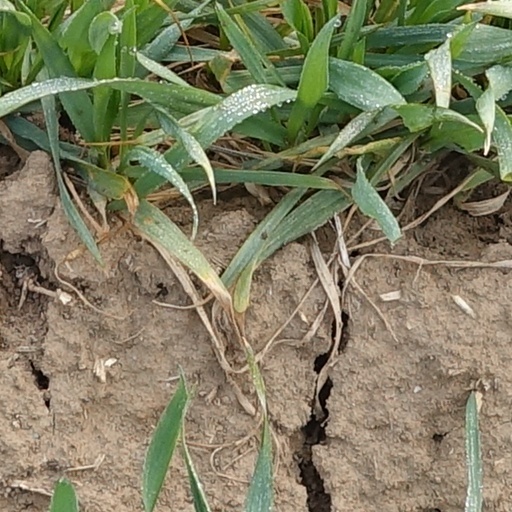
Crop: wheat